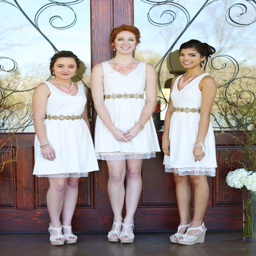
perfect for a bridesmaid dress !